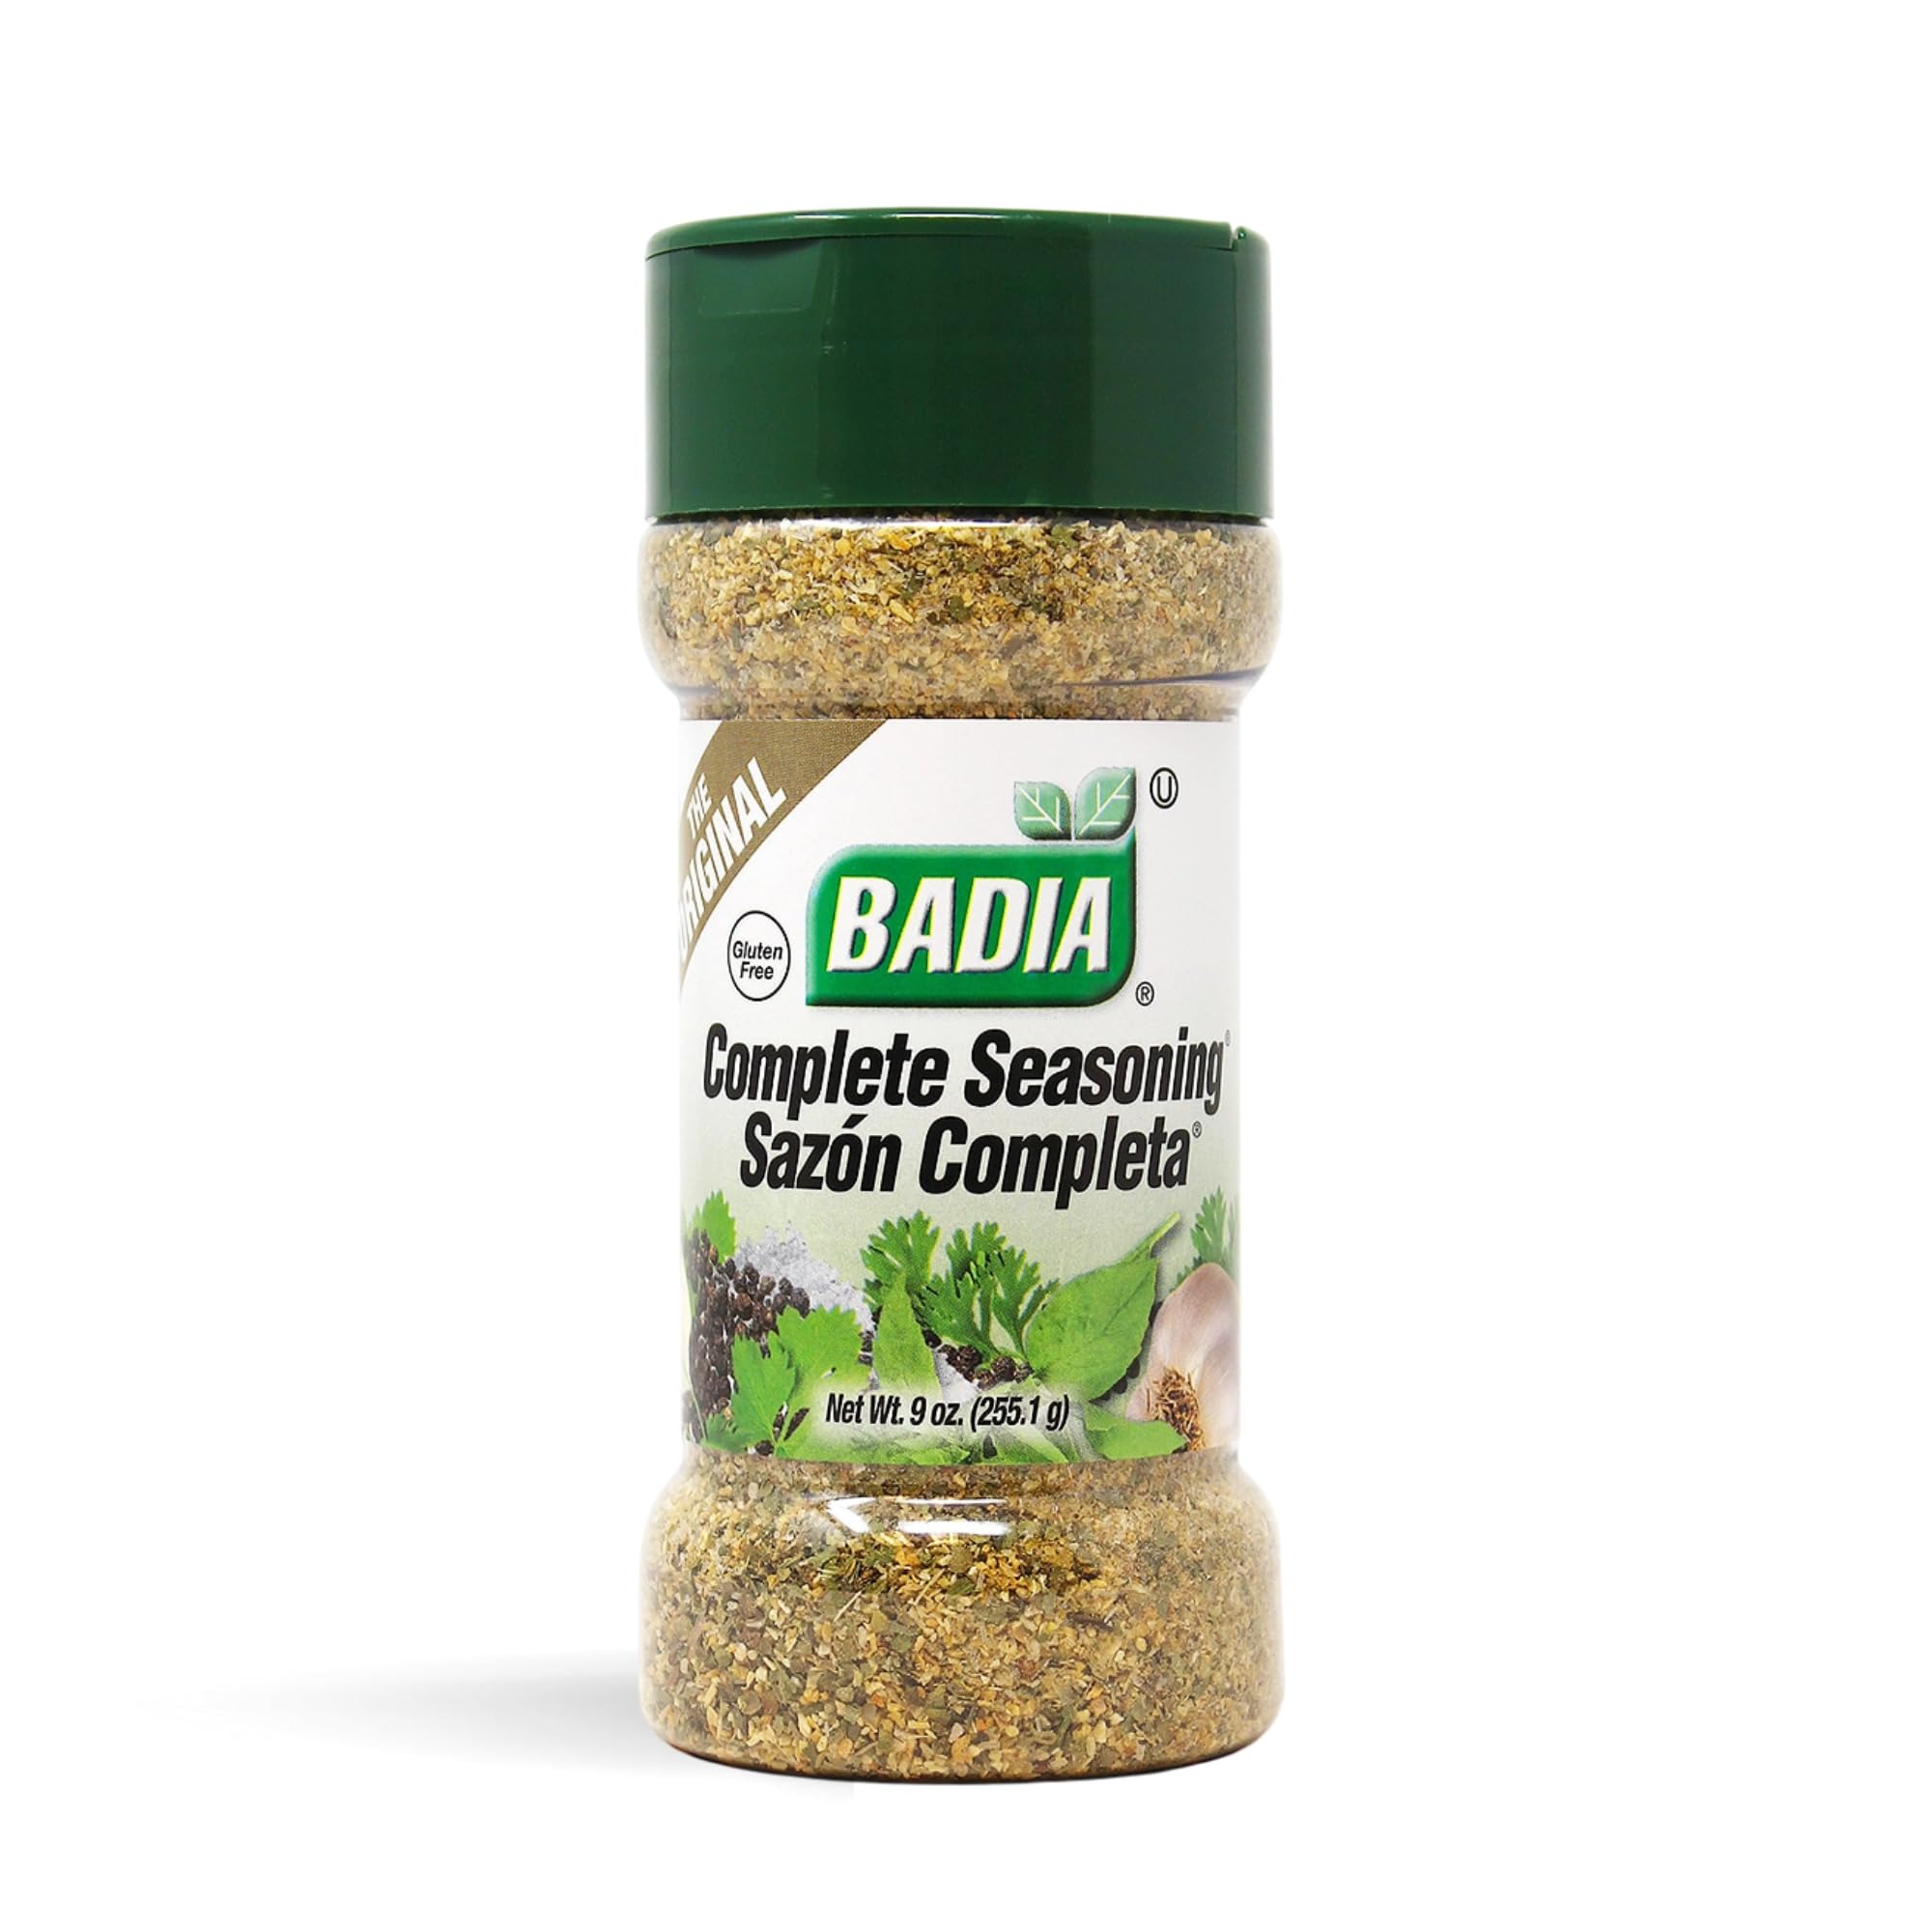
Item Name: BADIA The Original Complete Seasoning 9oz
Bullet Point: Gluten Free
Value: 9.0
Unit: Ounce

Price: 3.25